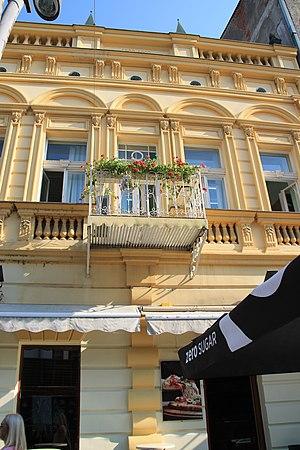
Les monuments culturels protégés constituent une catégorie de monuments de Serbie inscrits sur une liste de monuments bénéficiant de la protection de l'État. Il s'agit d'une troisième catégorie de monuments protégés classés, par leur importance, après les monuments culturels d'importance exceptionnelle et les monuments culturels de grande importance.
Cet article recense les monuments culturels du district de Moravica en Serbie.